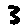
Label: 3